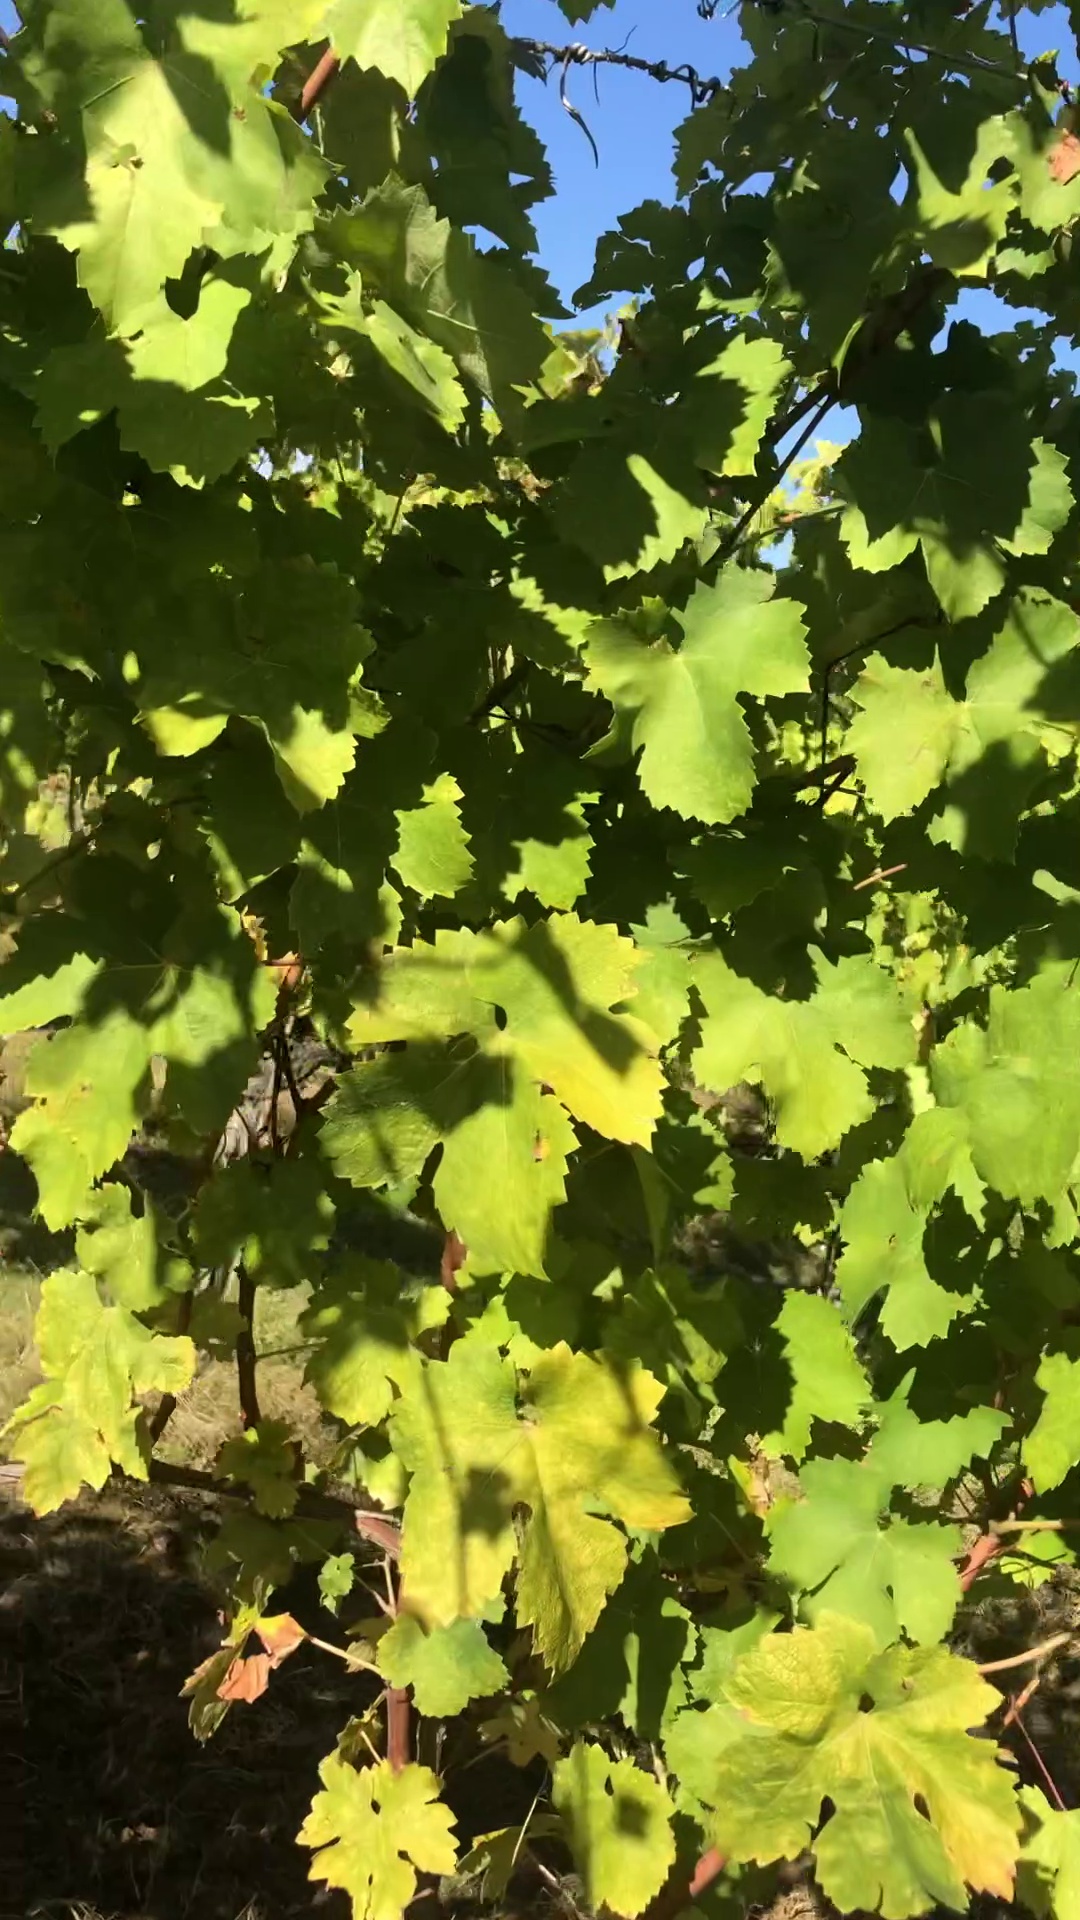
Label: healthy